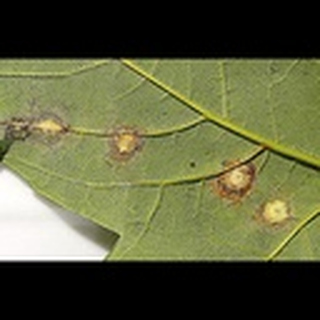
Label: cotton_target_spot